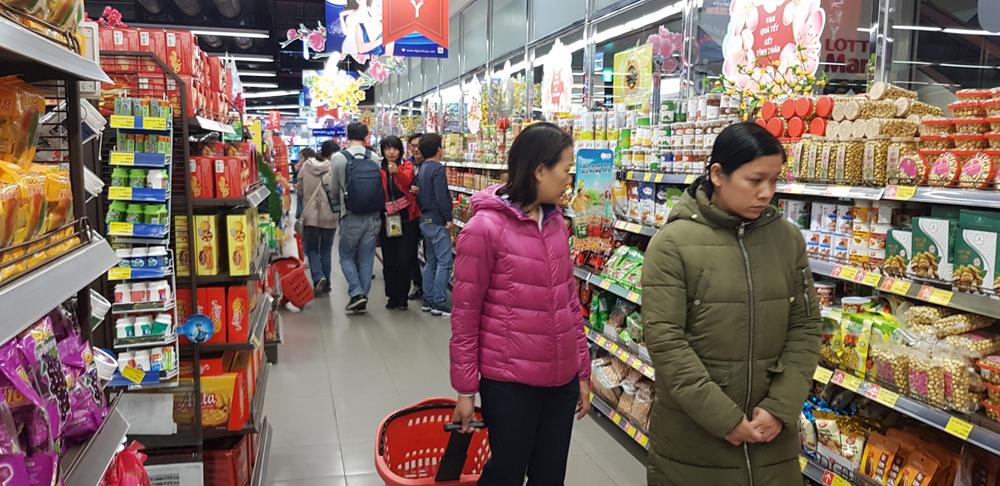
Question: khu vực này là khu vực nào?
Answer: đây là một khu siêu thị